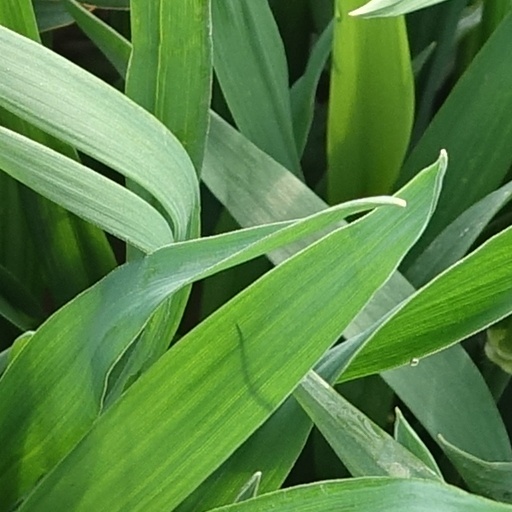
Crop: wheat